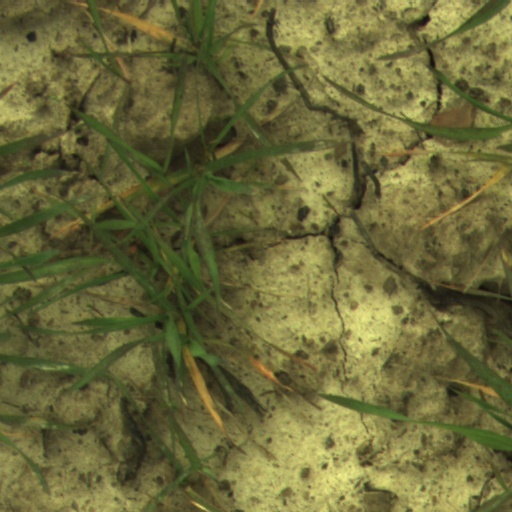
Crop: wheat